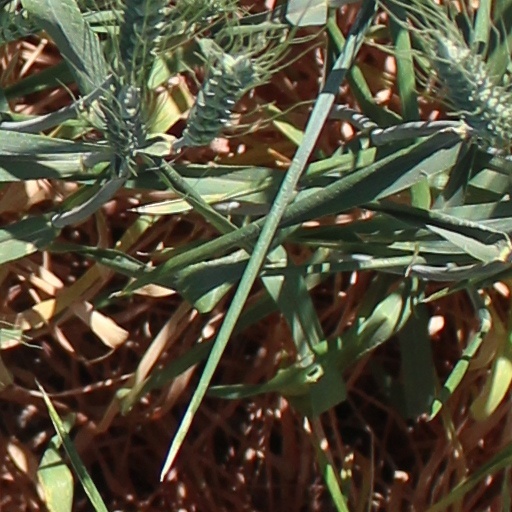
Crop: wheat